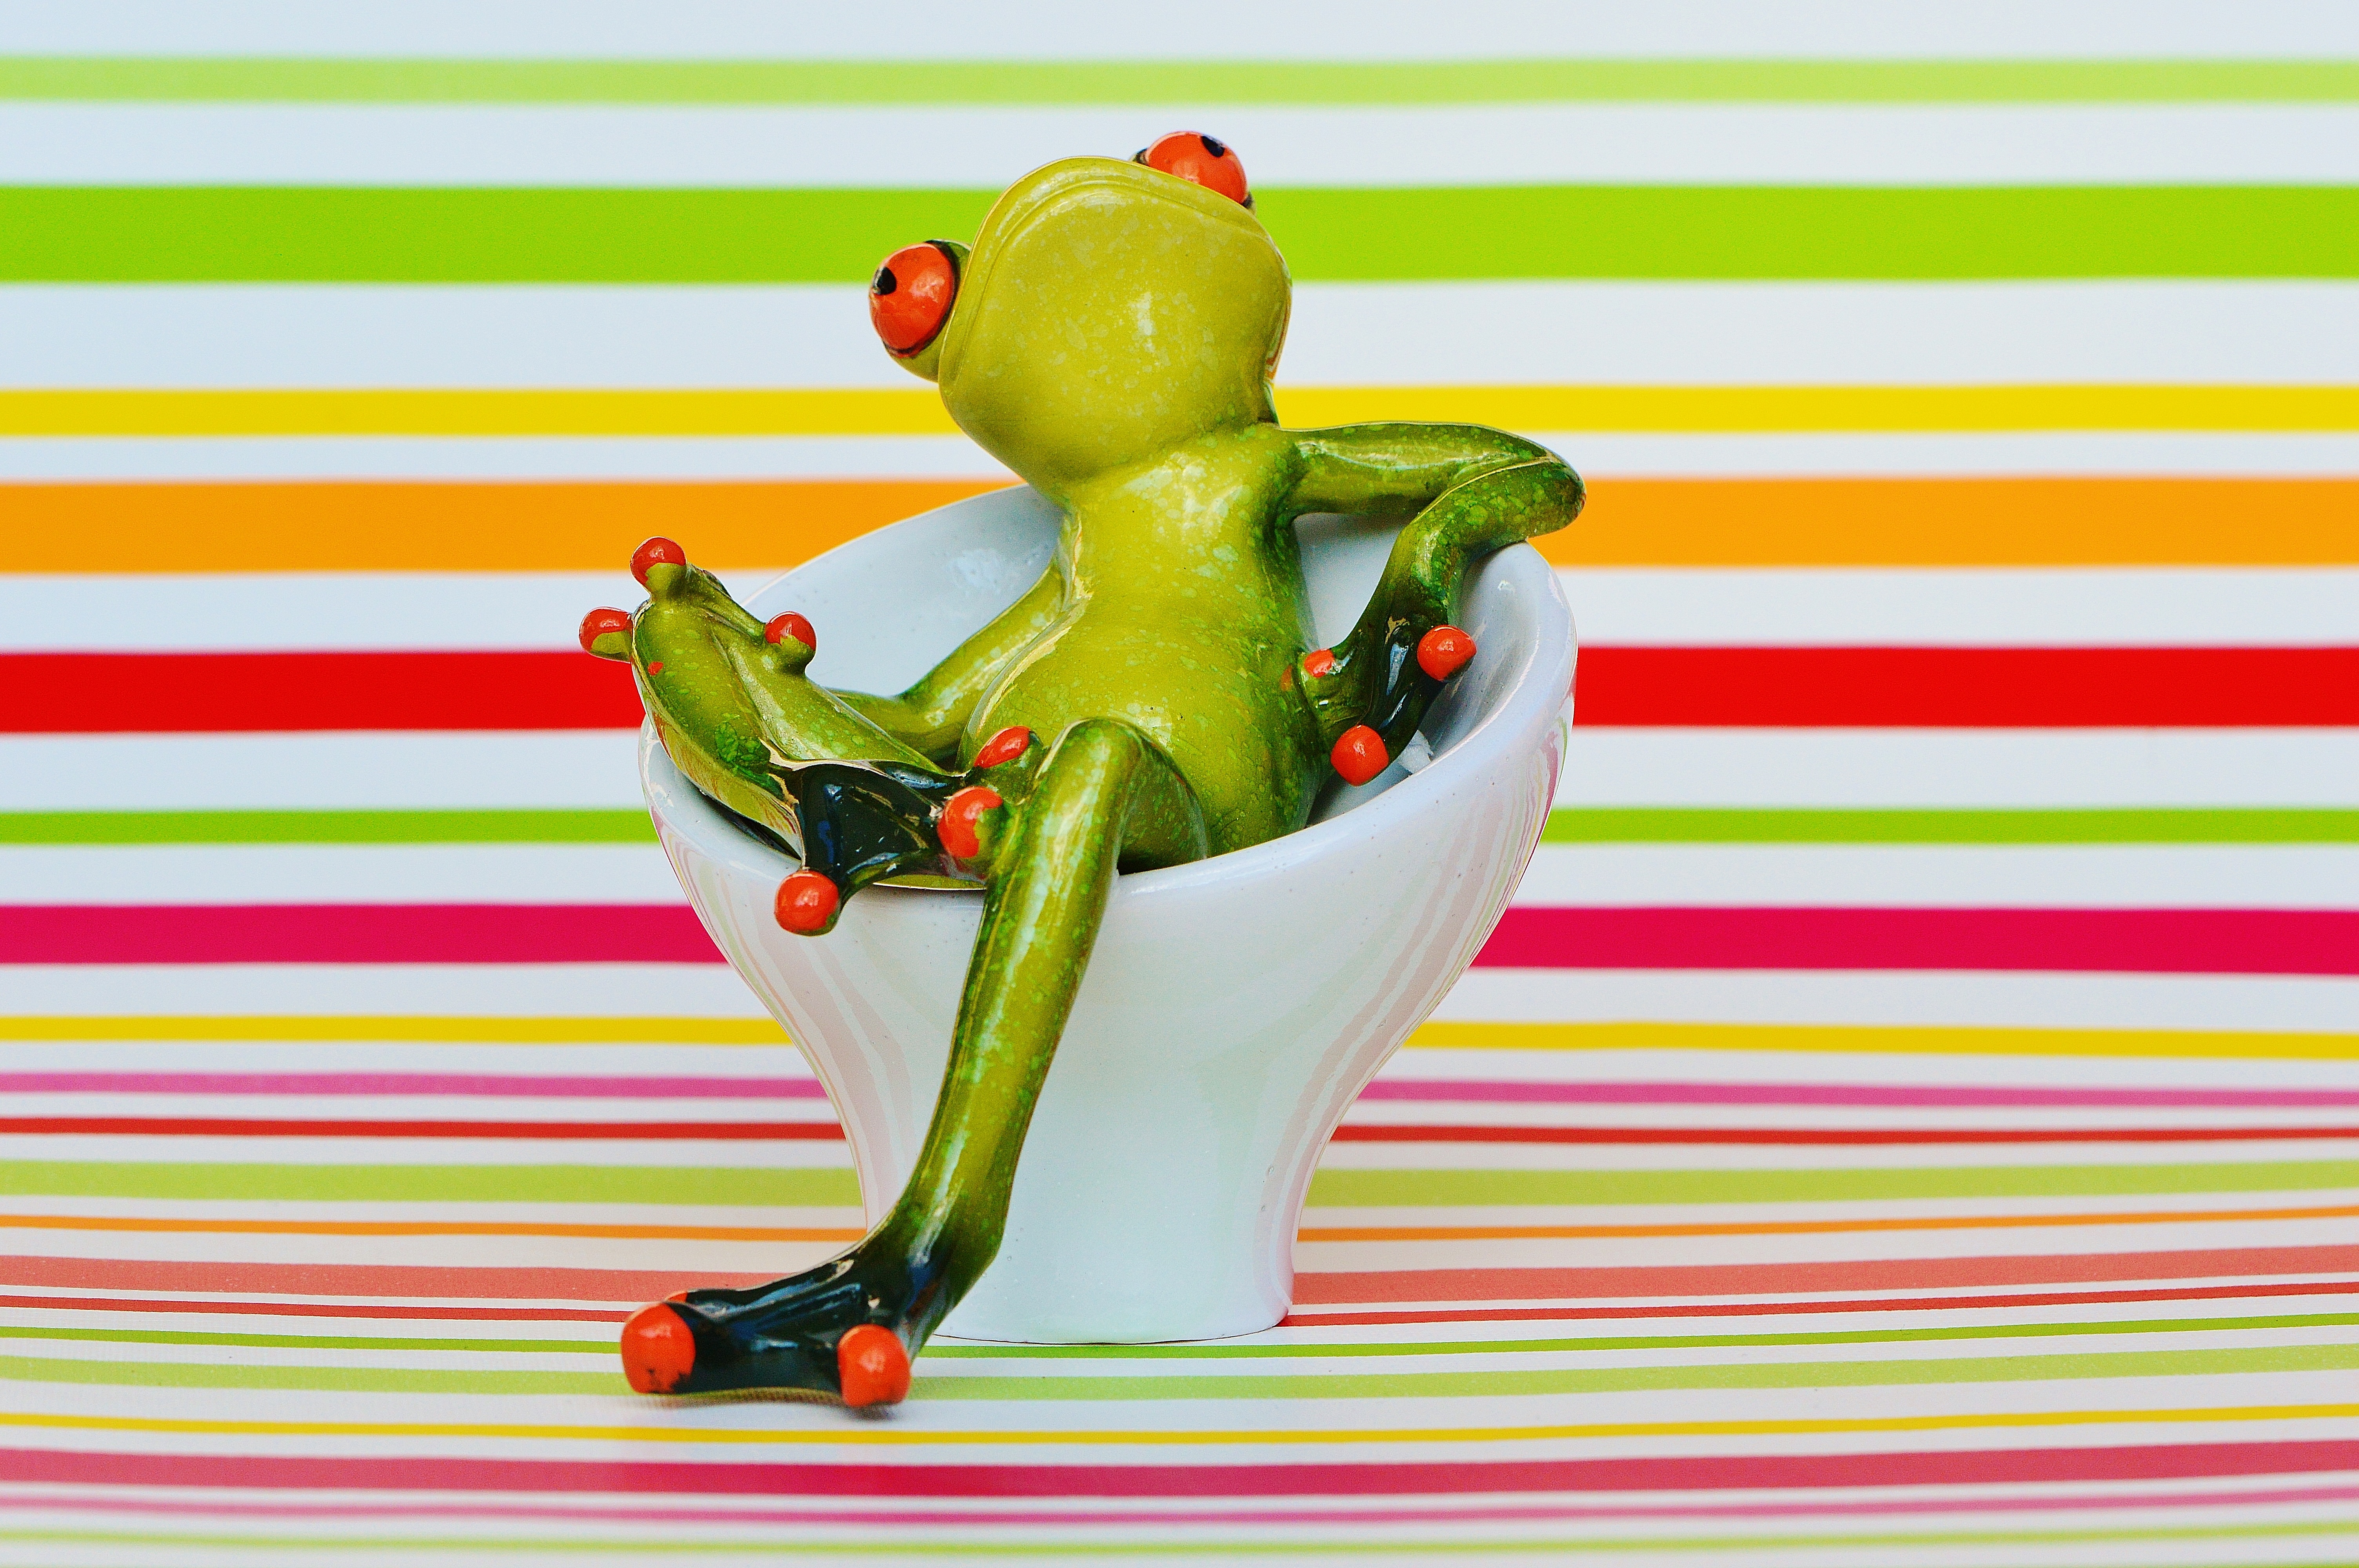
sweet, chair, seat, cute, green, relax, cozy, rest, frog, amphibian, furniture, sit, relaxation, figure, illustration, funny, coziness, furniture pieces